John Sherman Cooper

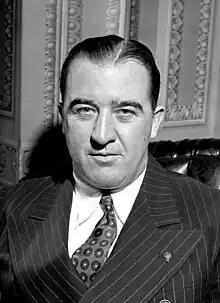
Senator Happy Chandler's resignation to become Baseball Commissioner prompted Cooper's first run for the U.S. Senate.

Cooper resigned his judgeship in November 1946 to seek the U.S. Senate seat vacated when A. B. "Happy" Chandler resigned to accept the position of Commissioner of Baseball. Cooper's opponent, former Congressman and Speaker of the Kentucky House of Representatives John Y. Brown Sr., was better known and widely believed to be the favorite in the race. However, Brown had alienated Chandler's supporters in the Democratic Party during a hotly contested senatorial primary between Brown and Chandler in 1942, and this group worked against his election in 1946. Further, the "Louisville Courier-Journal" opposed Brown because of his attacks on former Senator J. C. W. Beckham and Judge Robert Worth Bingham, who were heads of a powerful political machine in Louisville. With these two factors working against Brown, Cooper won the election to fill Chandler's unexpired term by 41,823 votes, the largest victory margin by any Republican for any office in Kentucky up to that time. His victory marked only the third time in Kentucky's history that a Republican had been popularly elected to the Senate. The move to Washington, D.C. proved to be too much for Cooper's already strained marriage. In 1947, he filed for divorce, charging abandonment.